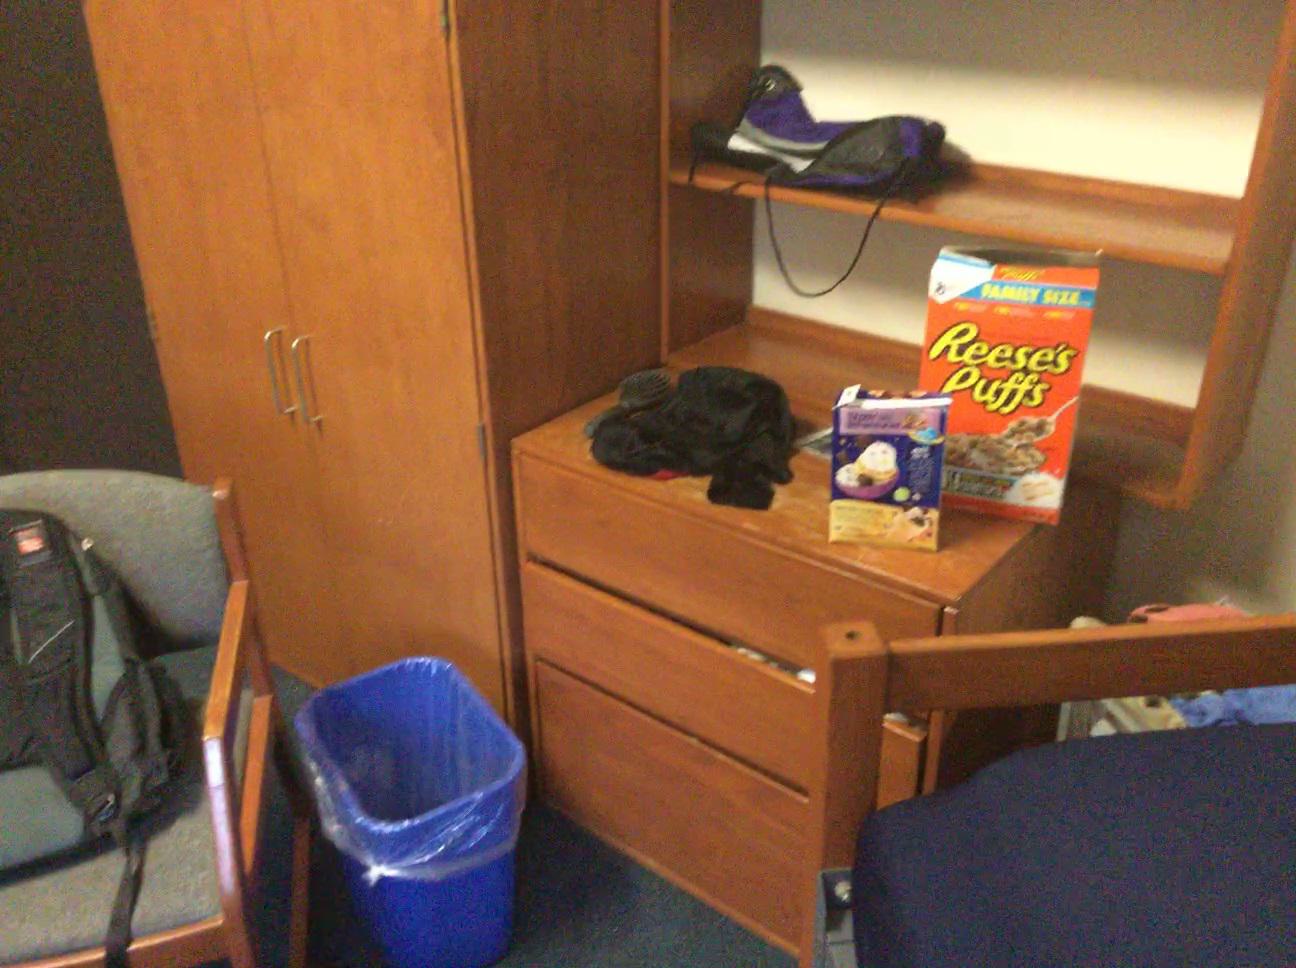
Question: Is the bag above the bin from the camera's perspective? Final answer should be yes or no.
Answer: Yes